Bohemian wind

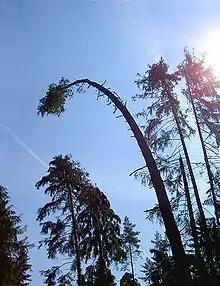
Trees bent by the "böhm"

The Bohemian wind or böhm ( or "Böhmischer Wind") is a katabatic downslope wind, which occurs in East Bavaria, eastern Upper Franconia, the Vogtland, the Ore Mountains, Upper Lusatia, the Sudetes and the Austrian Granite and Gneiss Highland. It is associated with gusty, dry winds and low temperatures. The böhm carries hazy, often slightly dusty air from the Bohemian Basin.